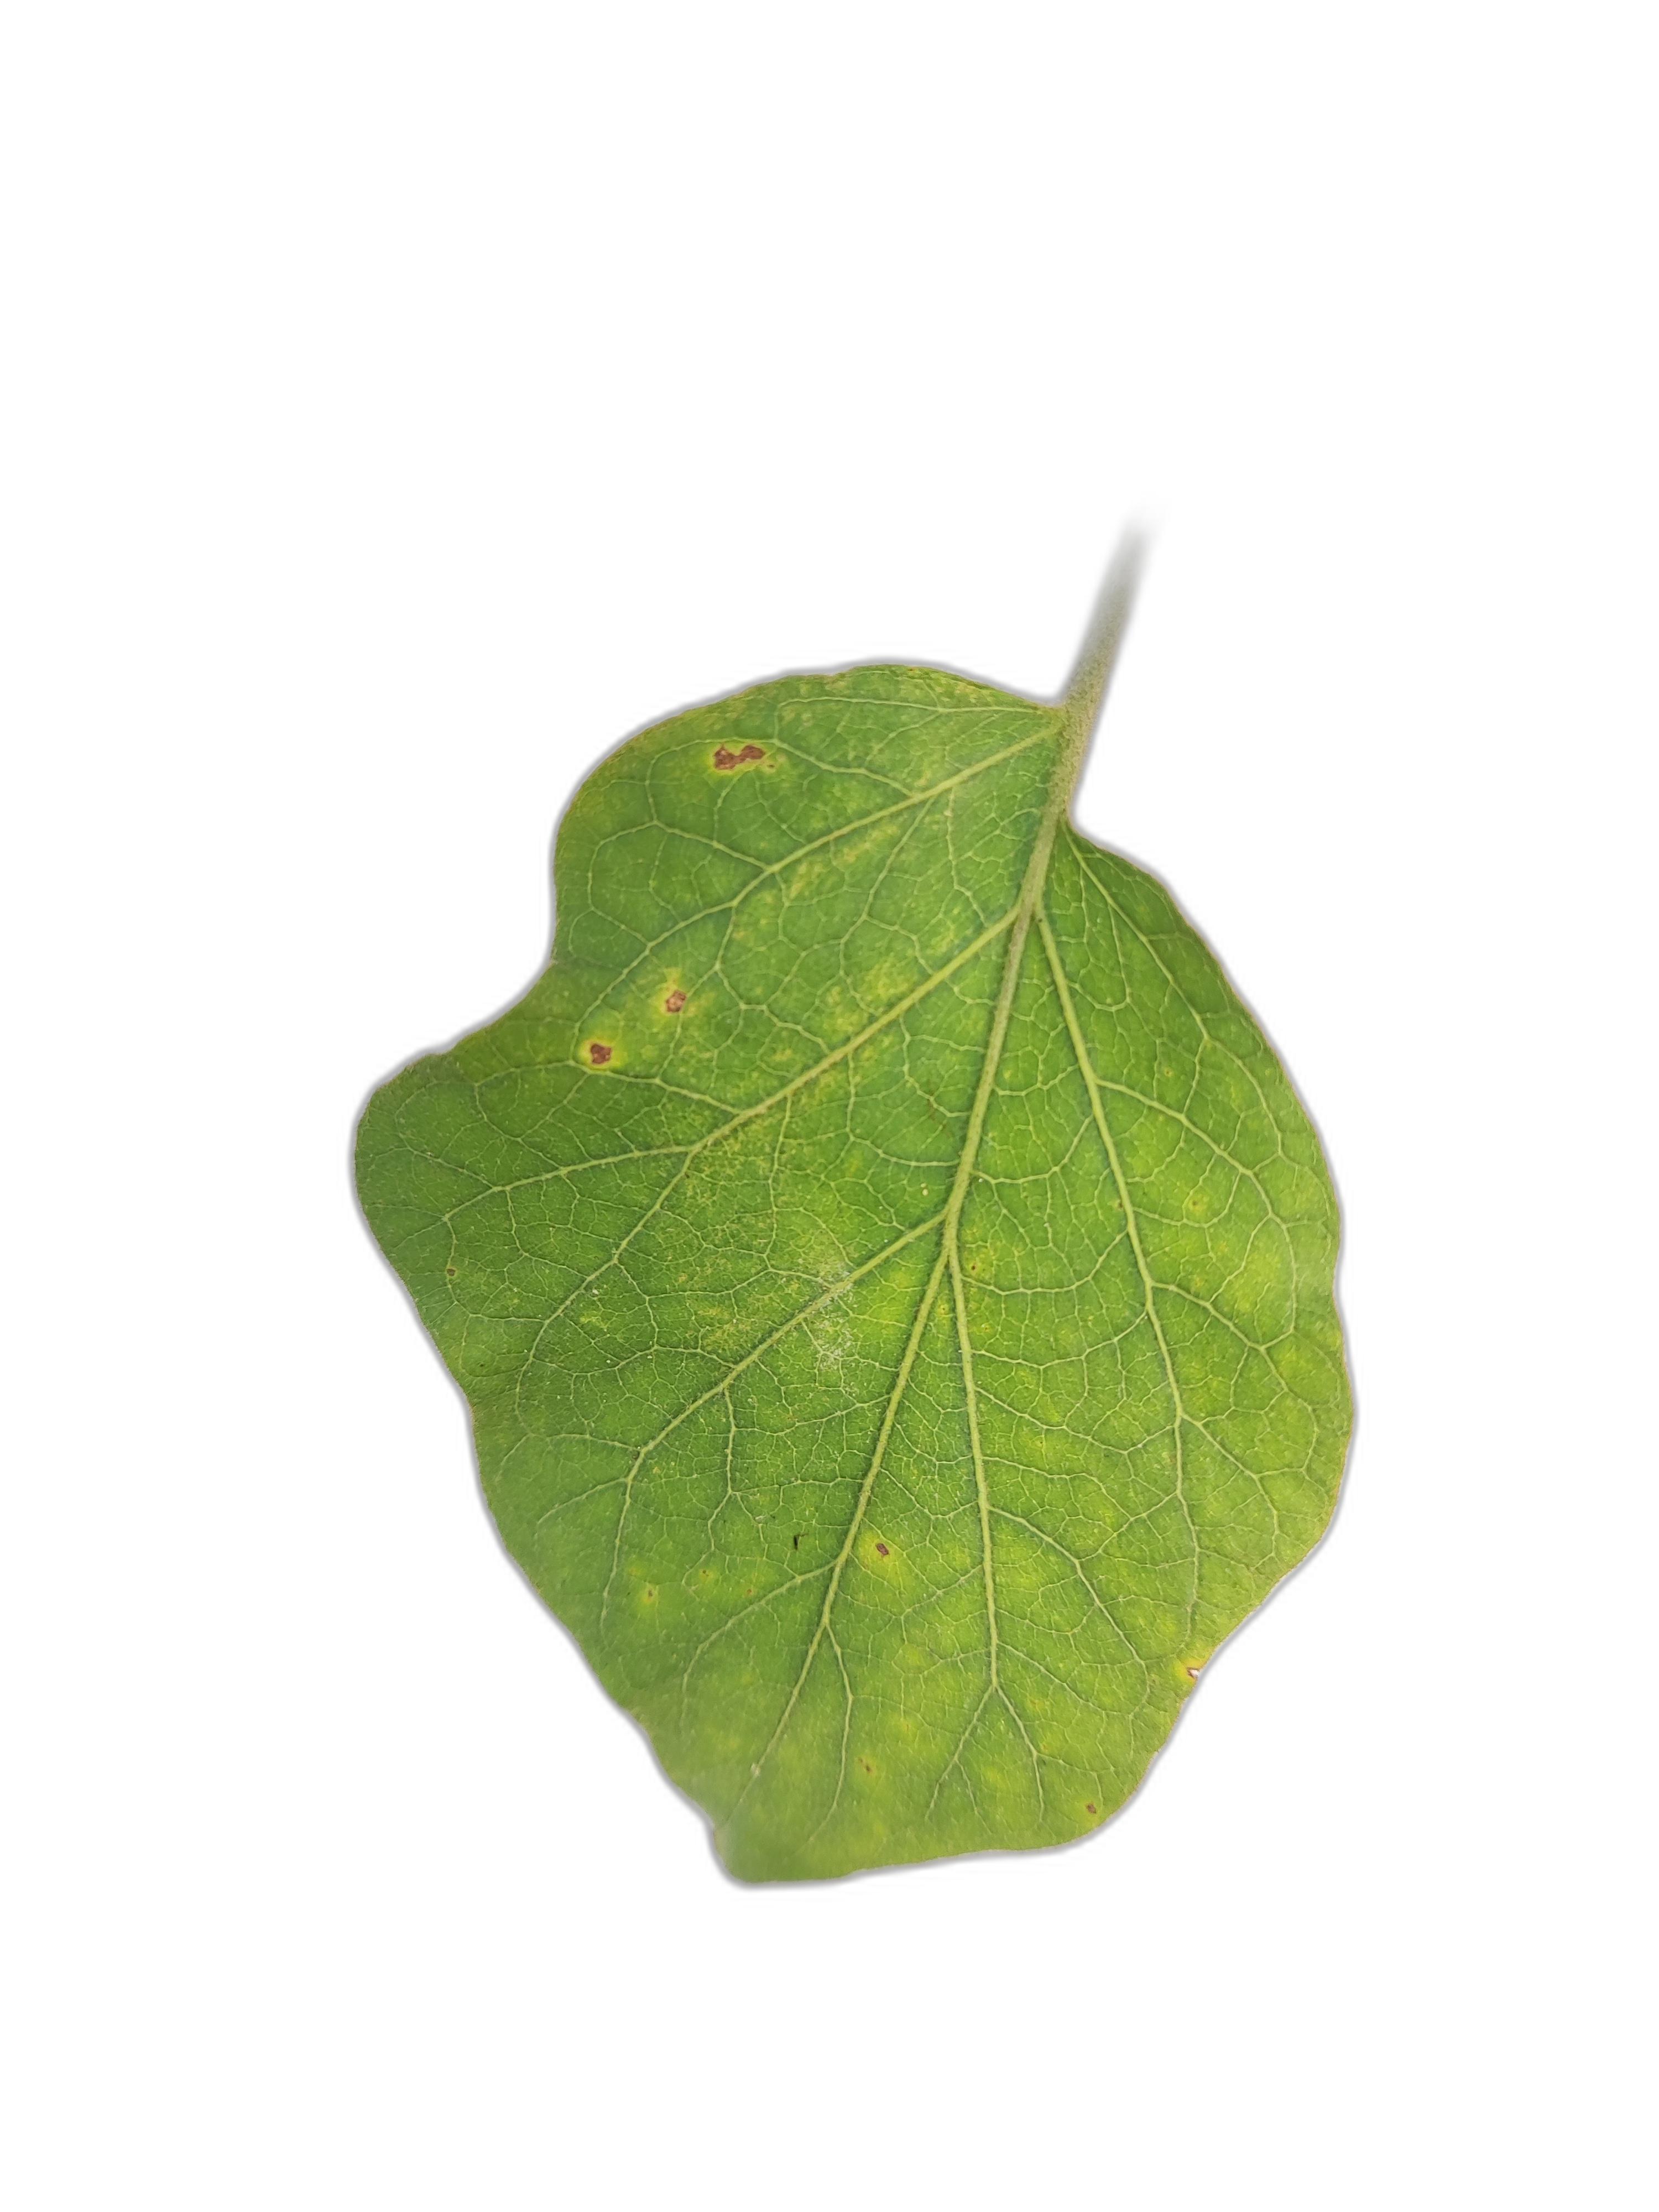
Label: Healthy Leaf